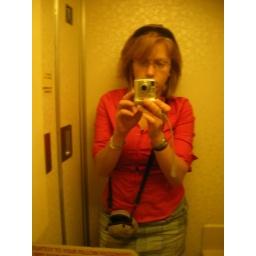
at some point i resorted to taking photos of myself in the plane bathroom to deal with ennui